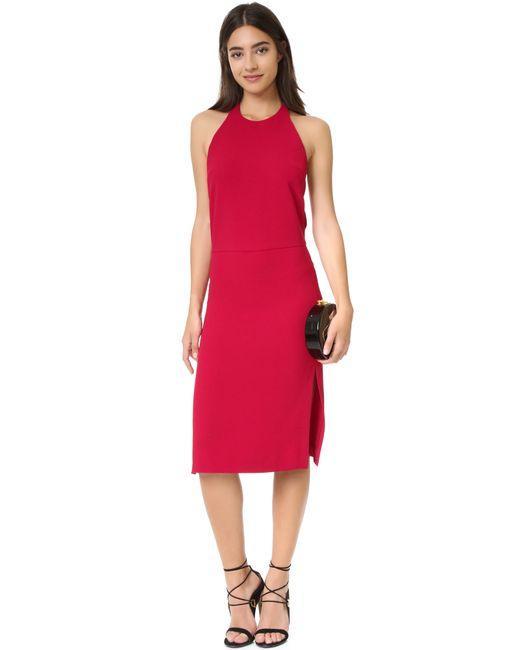
Kleid, Baumwolle, Ausgehen, rot, rau, Schlitz